Taiga bean goose

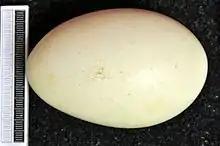
Egg at Museum Wiesbaden, Germany

The western subspecies "A. f. fabalis" wintering in Europe are considered to migrate across three different flyways: Western, Central and Eastern; these have been confirmed by stable isotope analysis of their flight feathers. "Anser fabalis fabalis" is one of the species to which the "Agreement on the Conservation of African-Eurasian Migratory Waterbirds" (AEWA) applies.